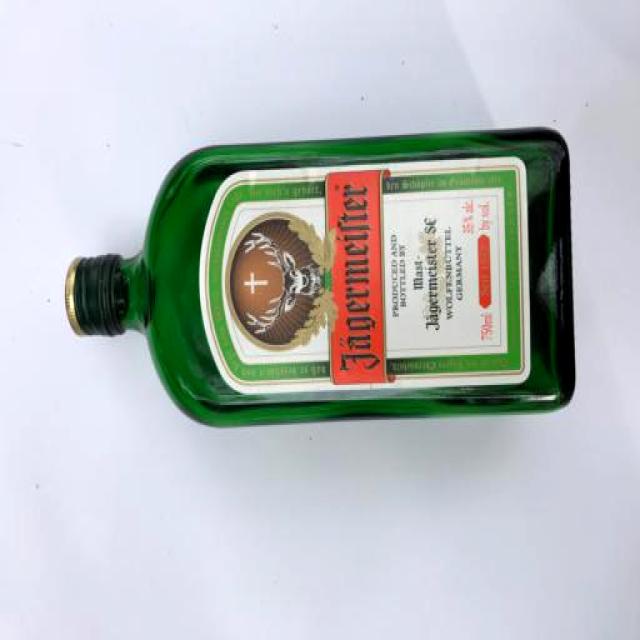
Label: Glass